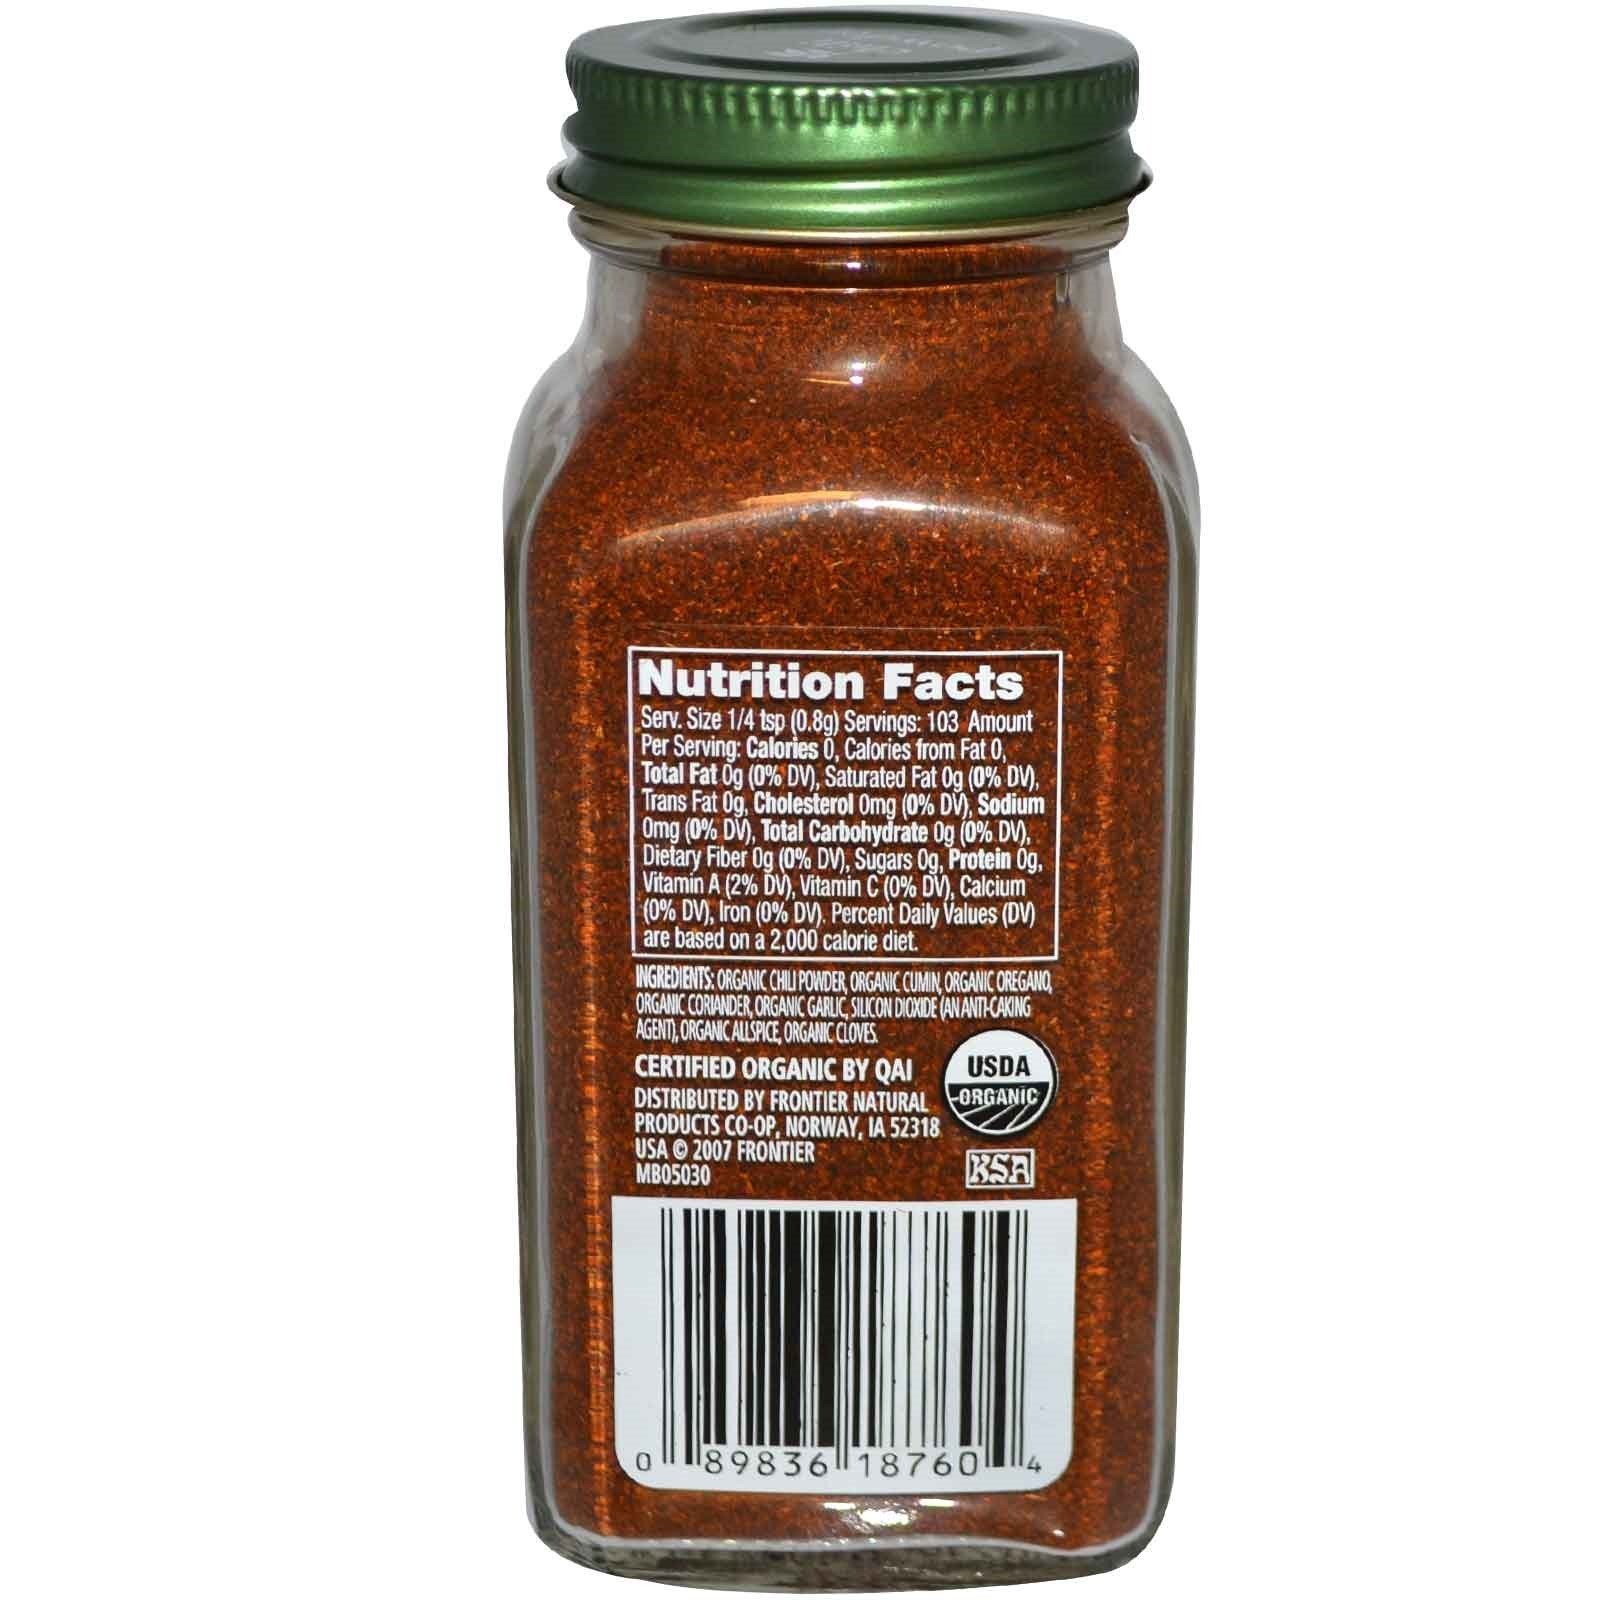
Item Name: Simply Organic Chili Powder, Certified Organic | 2.89 oz | Pack of 12
Bullet Point 1: We get serious about flavor. We start with medium-roasted, authentic U.S.-grown New Mexico cultivar chili peppers (Capsicum annuum), featuring zesty but not overwhelming heat, earthy smokiness and rich, fruity nuances of sun-dried tomato, raisin and licorice. Then we add our in-house-ground cumin, Extra Fancy Grade oregano leaf and award-winning garlic, plus a few other spices for an exceptional chili powder blend that packs a real flavor punch.
Bullet Point 2: We develop genuine relationships at the source with growers wherever possible, ensuring production that is environmentally sustainable and yields high-quality spices with the best flavor profiles.
Bullet Point 3: 2.89 ounces
Product Description: Our chili powder is a potent, tasty blend of real organic spices, featuring powdered chili peppers grown right here in the United States. No fake colors. No fake flavors. No sugar. No GMOs. No ETO (considered carcinogenic by the EPA). Not irradiated. Full disclosure: we do add just a little organic rice concentrate because you wouldn't want it to cake. Certified Organic by QAI. Kosher Certified by KSA.
Value: 34.68
Unit: Ounce

Price: 5.52